Klaksvík

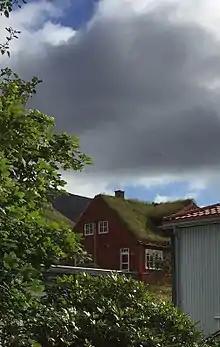
Turf-roofed house in Klaksvik

Christianskirkjan, built in 1963, is the first one in modern times in Scandinavia to be built in Norse style. The roof construction is the same as that found in the Viking halls, and which has survived in Faroese smoke rooms (kitchens) and village churches. This open roof construction has proved to be especially suitable for church buildings, as the acoustics in this church are better than in others of a similar size. The church is dedicated to the memory of the sailors who lost their lives during World War II. Hanging from the ceiling is an old 8-man rowing-boat, from Viðareiði, it was used to transport the priest between villages.